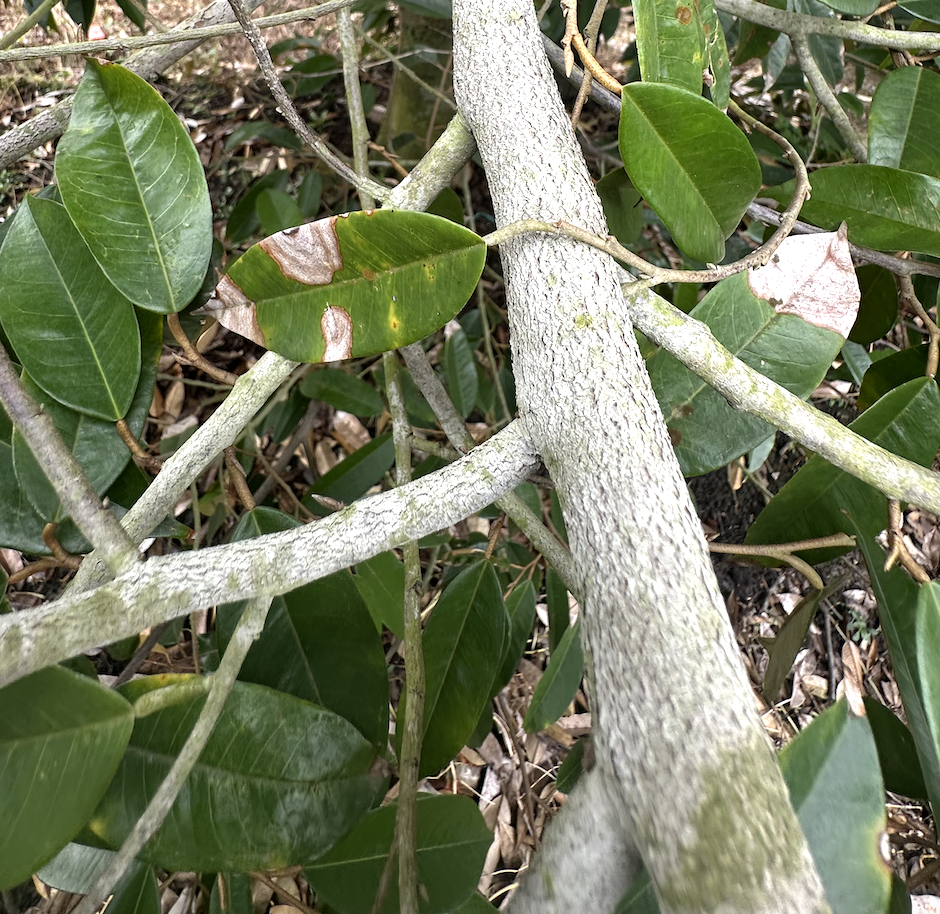
Label: pink_disease